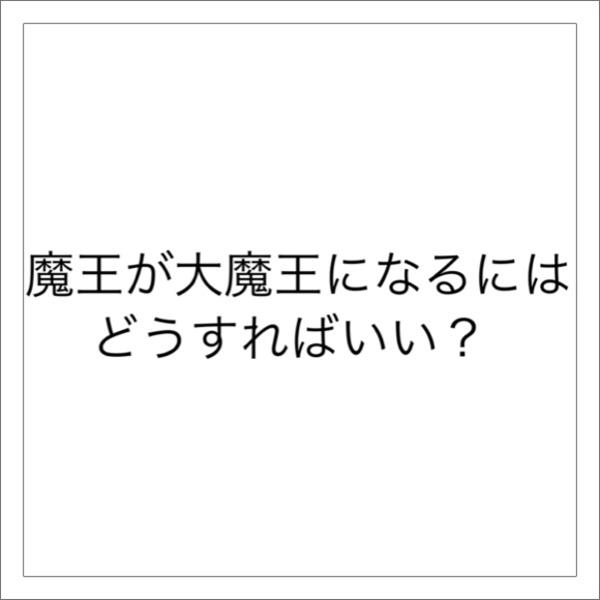
回答: 花粉症になりハクションを連発する